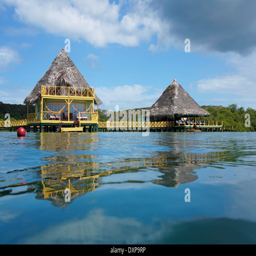
from water surface , tropical bungalow and restaurant on stilts over the sea